Elizabeth Scott Matheson

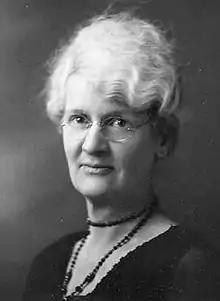

Elizabeth Scott Matheson (6 January 1866 – 15 January 1958) was a Canadian physician, who completed her medical studies in 1898, and though recognized by government as the district doctor, the Northwest Territories College of Physicians and Surgeons refused to issue her a license. She returned to school and was again refused a license until 1904 when it was finally granted. Having served from 1892 to 1918 at the Onion Lake mission in Saskatchewan, Matheson became the assistant medical officer for the public school system of Winnipeg from 1918 until her retirement in 1941.